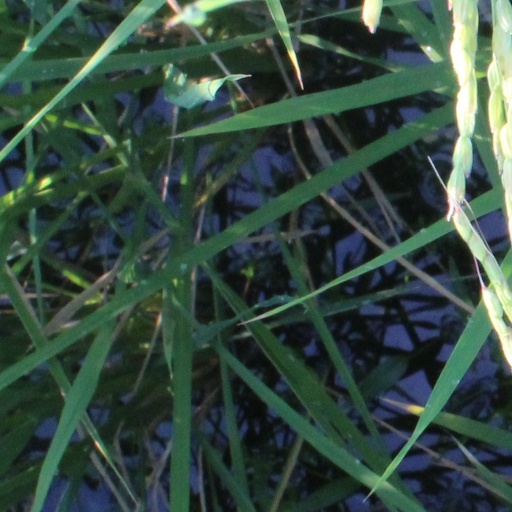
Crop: rice